List of TRAX stations

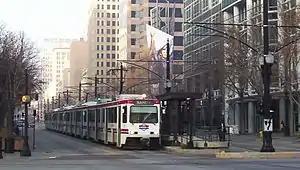
Blue Line train at Gallivan Plaza station, December 2004

UTA's TRAX began service on December 4, 1999, with the opening of what was then called the Sandy/Salt Lake Line (now called the Blue Line) which ran from Sandy Civic Center to Delta Center (now called Arena). The line saw construction of a pair of infill stations with the opening of 900 South in 2005 and Sandy Expo in 2006 and the 650 South in 2022 as a result of demand for additional service. The University Line (TRAX) commenced service on 15 December 2001 between Stadium and Delta Center. The line expanded in April 2008, when three new stations opened between Planetarium and Salt Lake Central. The Sandy/University Line began service on December 17, 2001, between Stadium and Sandy Civic Center. Originally operating on a limited schedule, by August 2009, trains were added to the line serving all stations between Sandy Civic Center and University Medical Center. Expansion as part of the FrontLines 2015 project saw the completion of an additional of track by August 2013. The completion of the Airport and Draper extensions added service to the Salt Lake City International Airport and Draper.